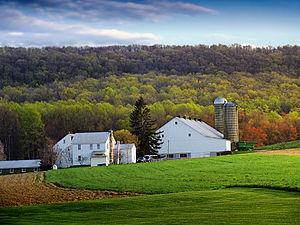
East Earl Township est un township situé au nord-ouest du comté de Lancaster, en Pennsylvanie, aux États-Unis. En 2010, il comptait une population de 6 507 habitants.